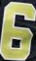
Number: 6